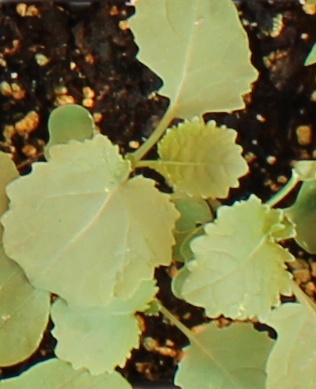
Label: Canola